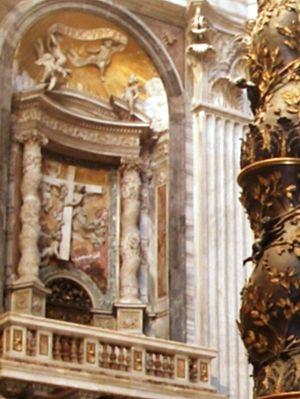
La colonne salomonique est un type de colonne de forme torsadée, c'est-à-dire dont le fût tourne en hélice. Elle trouve son origine légendaire dans des colonnes qui auraient été rapportées du grand temple de Salomon de Jérusalem pour la construction de la crypte de la tombe de saint Pierre à Rome. Elles ont été réutilisées dans la reconstruction de la Basilique Saint-Pierre et leur style repris dans le grand baldaquin sculpté par le Bernin, ainsi que dans plusieurs bâtiments et sculptures de l'époque baroque.